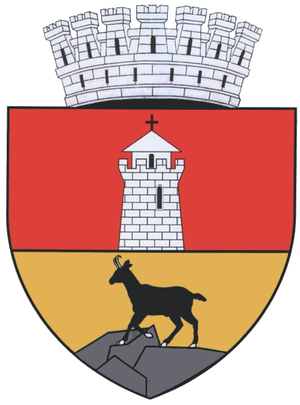
Piatra Neamț est une ville pittoresque du nord-est de la Roumanie en Moldavie. Elle est le chef-lieu du județ de Neamț et le chef-lieu de la région de développement du nord-est et comptait 85 055 habitants en 2011.